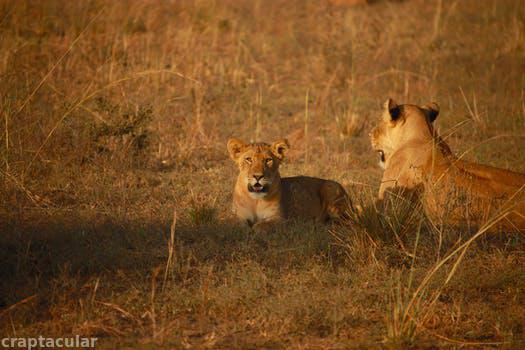
Label: Watermark